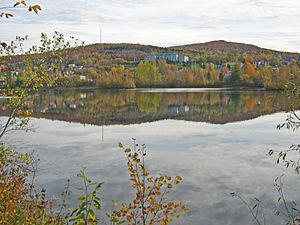
Parc du Mont-Bellevue
Le mont Bellevue, d'une hauteur de 120 mètres environ, culmine à 333 mètres au cœur de la ville de Sherbrooke, Québec.
Sherbrooke est une ville canadienne située au Québec, au confluent des rivières Magog et Saint-François. Elle se trouve à environ 130 kilomètres à l'est de Montréal et à peu près 50 kilomètres au nord de la frontière américaine. Sherbrooke est le principal centre économique, culturel et institutionnel de la région administrative de l'Estrie, d'où son surnom de « la Reine des Cantons-de-l'Est ». Elle est le siège d'un archevêché catholique. Sa population est estimée à 161 323 habitants en 2016 et elle constitue la 6ᵉ ville en importance au Québec. La Région Métropolitaine de Recensement de Sherbrooke compte quant à elle 212 105 habitants et constitue la 4ᵉ plus grande RMR au Québec et la 20ᵉ au Canada.
Le Mont-Bellevue est l'un des six arrondissements de la ville de Sherbrooke.